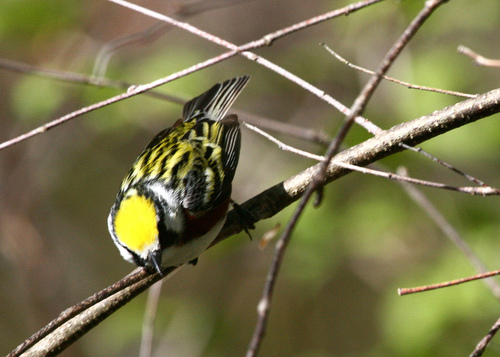
this is a speckle black, white and yellow bird with a yellow patch on its head.
this bird has a yellow crown, black beak, white belly, yellow and black barred back and wings, and black flight feathers with grey edges.
the bird has a very bright crown with black and yellow streaks on its coverts.
this bird has a yellow crown and white throat and bellya bird with a yellow crown, white superciliary, and dotted yellow and black down its back.
this bird is yellow with black and has a very short beak.
a small bird with a bright yellow head and muted yellow and black on body.
a small colorful bird, with a white crown, and a pointed bill.
a small black and yellow bird with a yellow crown and shot black pointed beak.
this bird has a yellow crown with a white belly and black and yellow back.
Species: Chestnut Sided Warbler